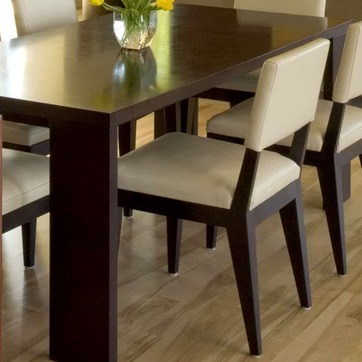
Material: leather